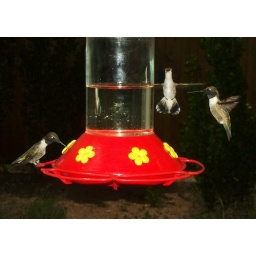
The whirlygig in the middle back is a female. She has a white chin instead of a black one.